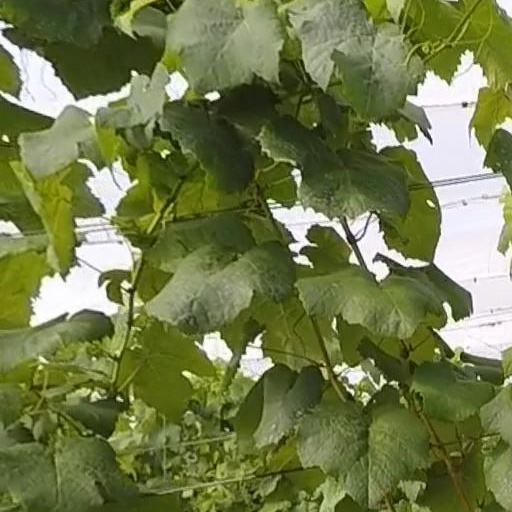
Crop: grape